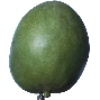
Label: Mango 1